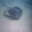
Label: ray